History of Hungary before the Hungarian conquest

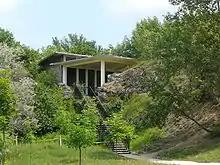
Entrance to the archaeological site of Vértesszőlős where the occipital bone of "Samu" was found.

The oldest archaeological site which yielded evidence of human presence—human bones, pebble tools and kitchen refuse—in the Carpathian Basin was excavated at Vértesszőlős in Transdanubia in the 1960s. The Middle Pleistocene site was situated in calcareous tuff basins with a diameter of that the nearby warm springs had formed. The site at Vértesszőlős was occupied five times between about 500,000 and 250,000 years ago.The occipital bone of an adult male "Homo heidelbergensis", who is now known as "Samu", and a child's milk tooth were found. Tools of quartzite and silex pebbles collected at the nearby river were also found, as well as a fireplace with hearths made from crushed animal bones, with remains of wild horses, aurochs, bisons, red deer, deer, wolves, bears, and saber-toothed cats.